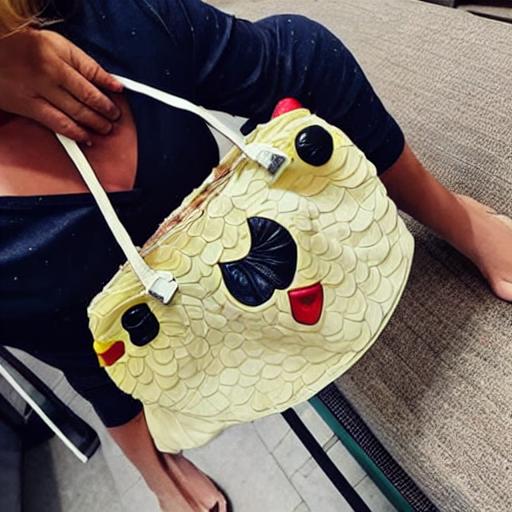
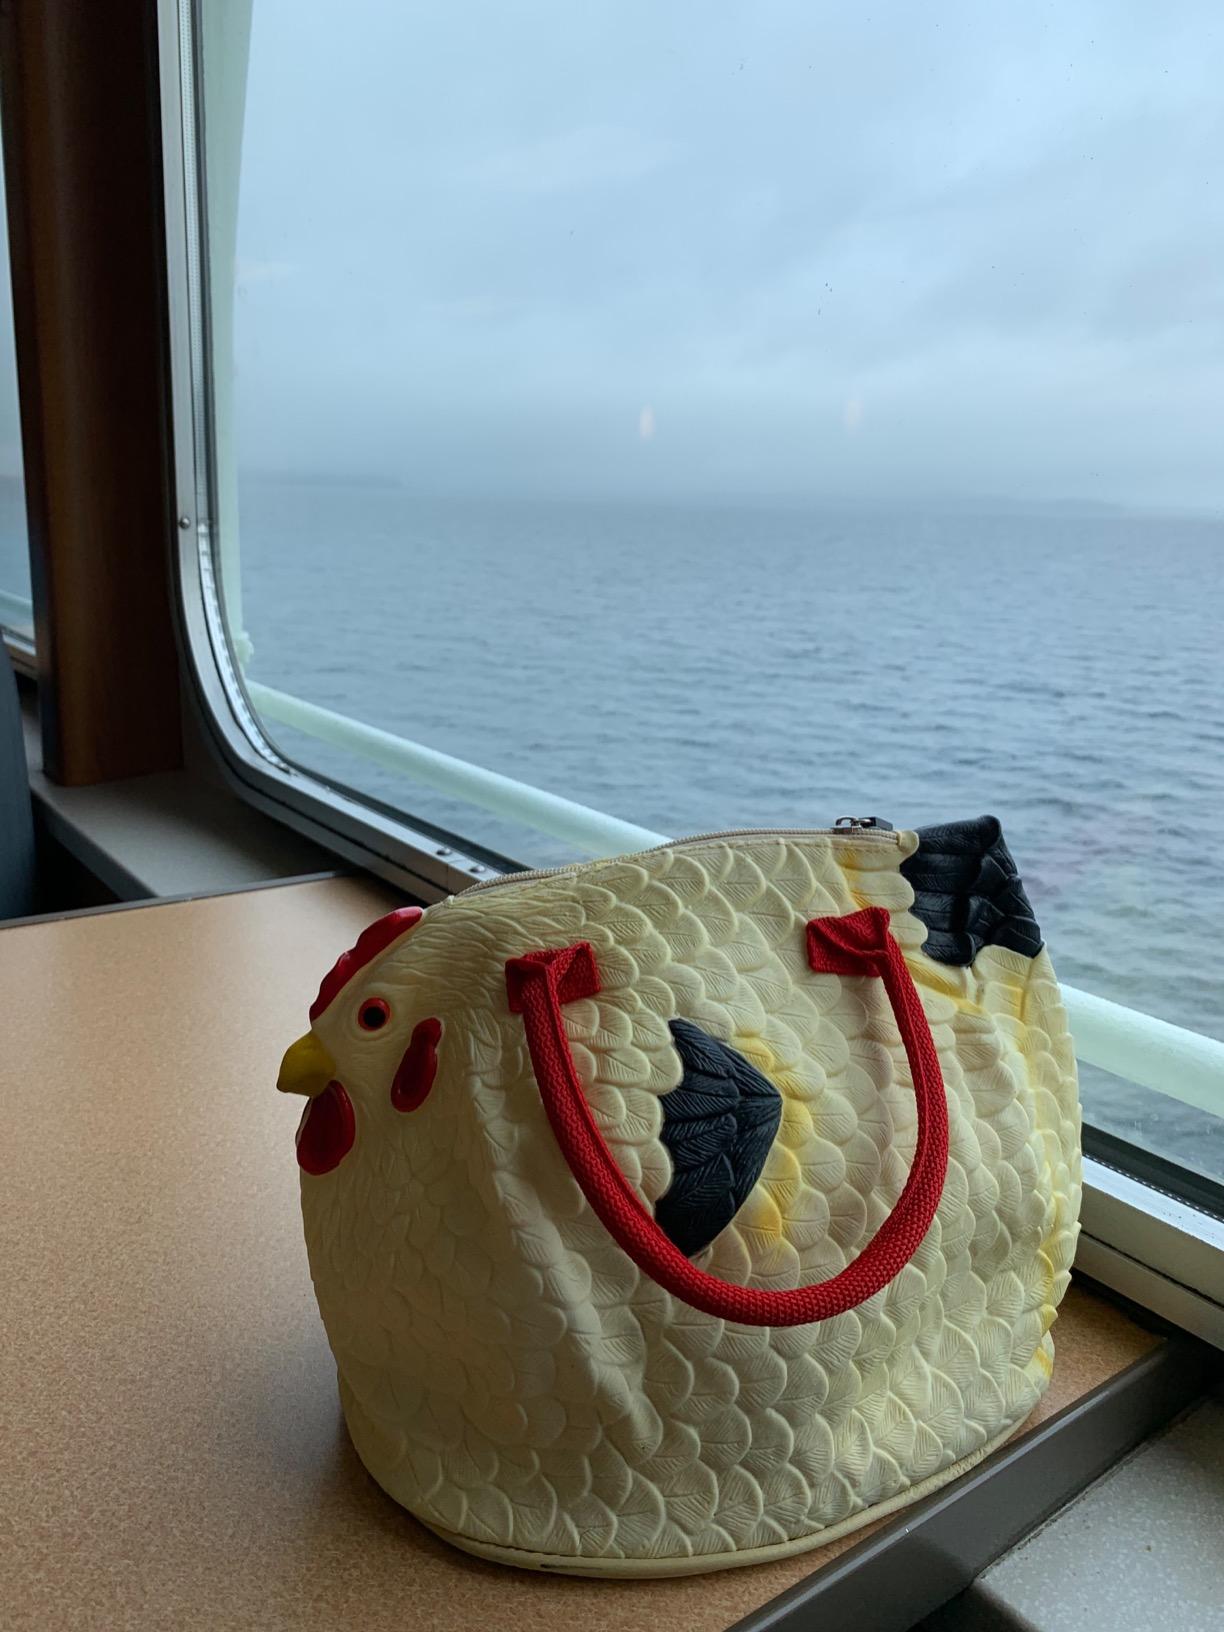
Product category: accessories_handbag
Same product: no